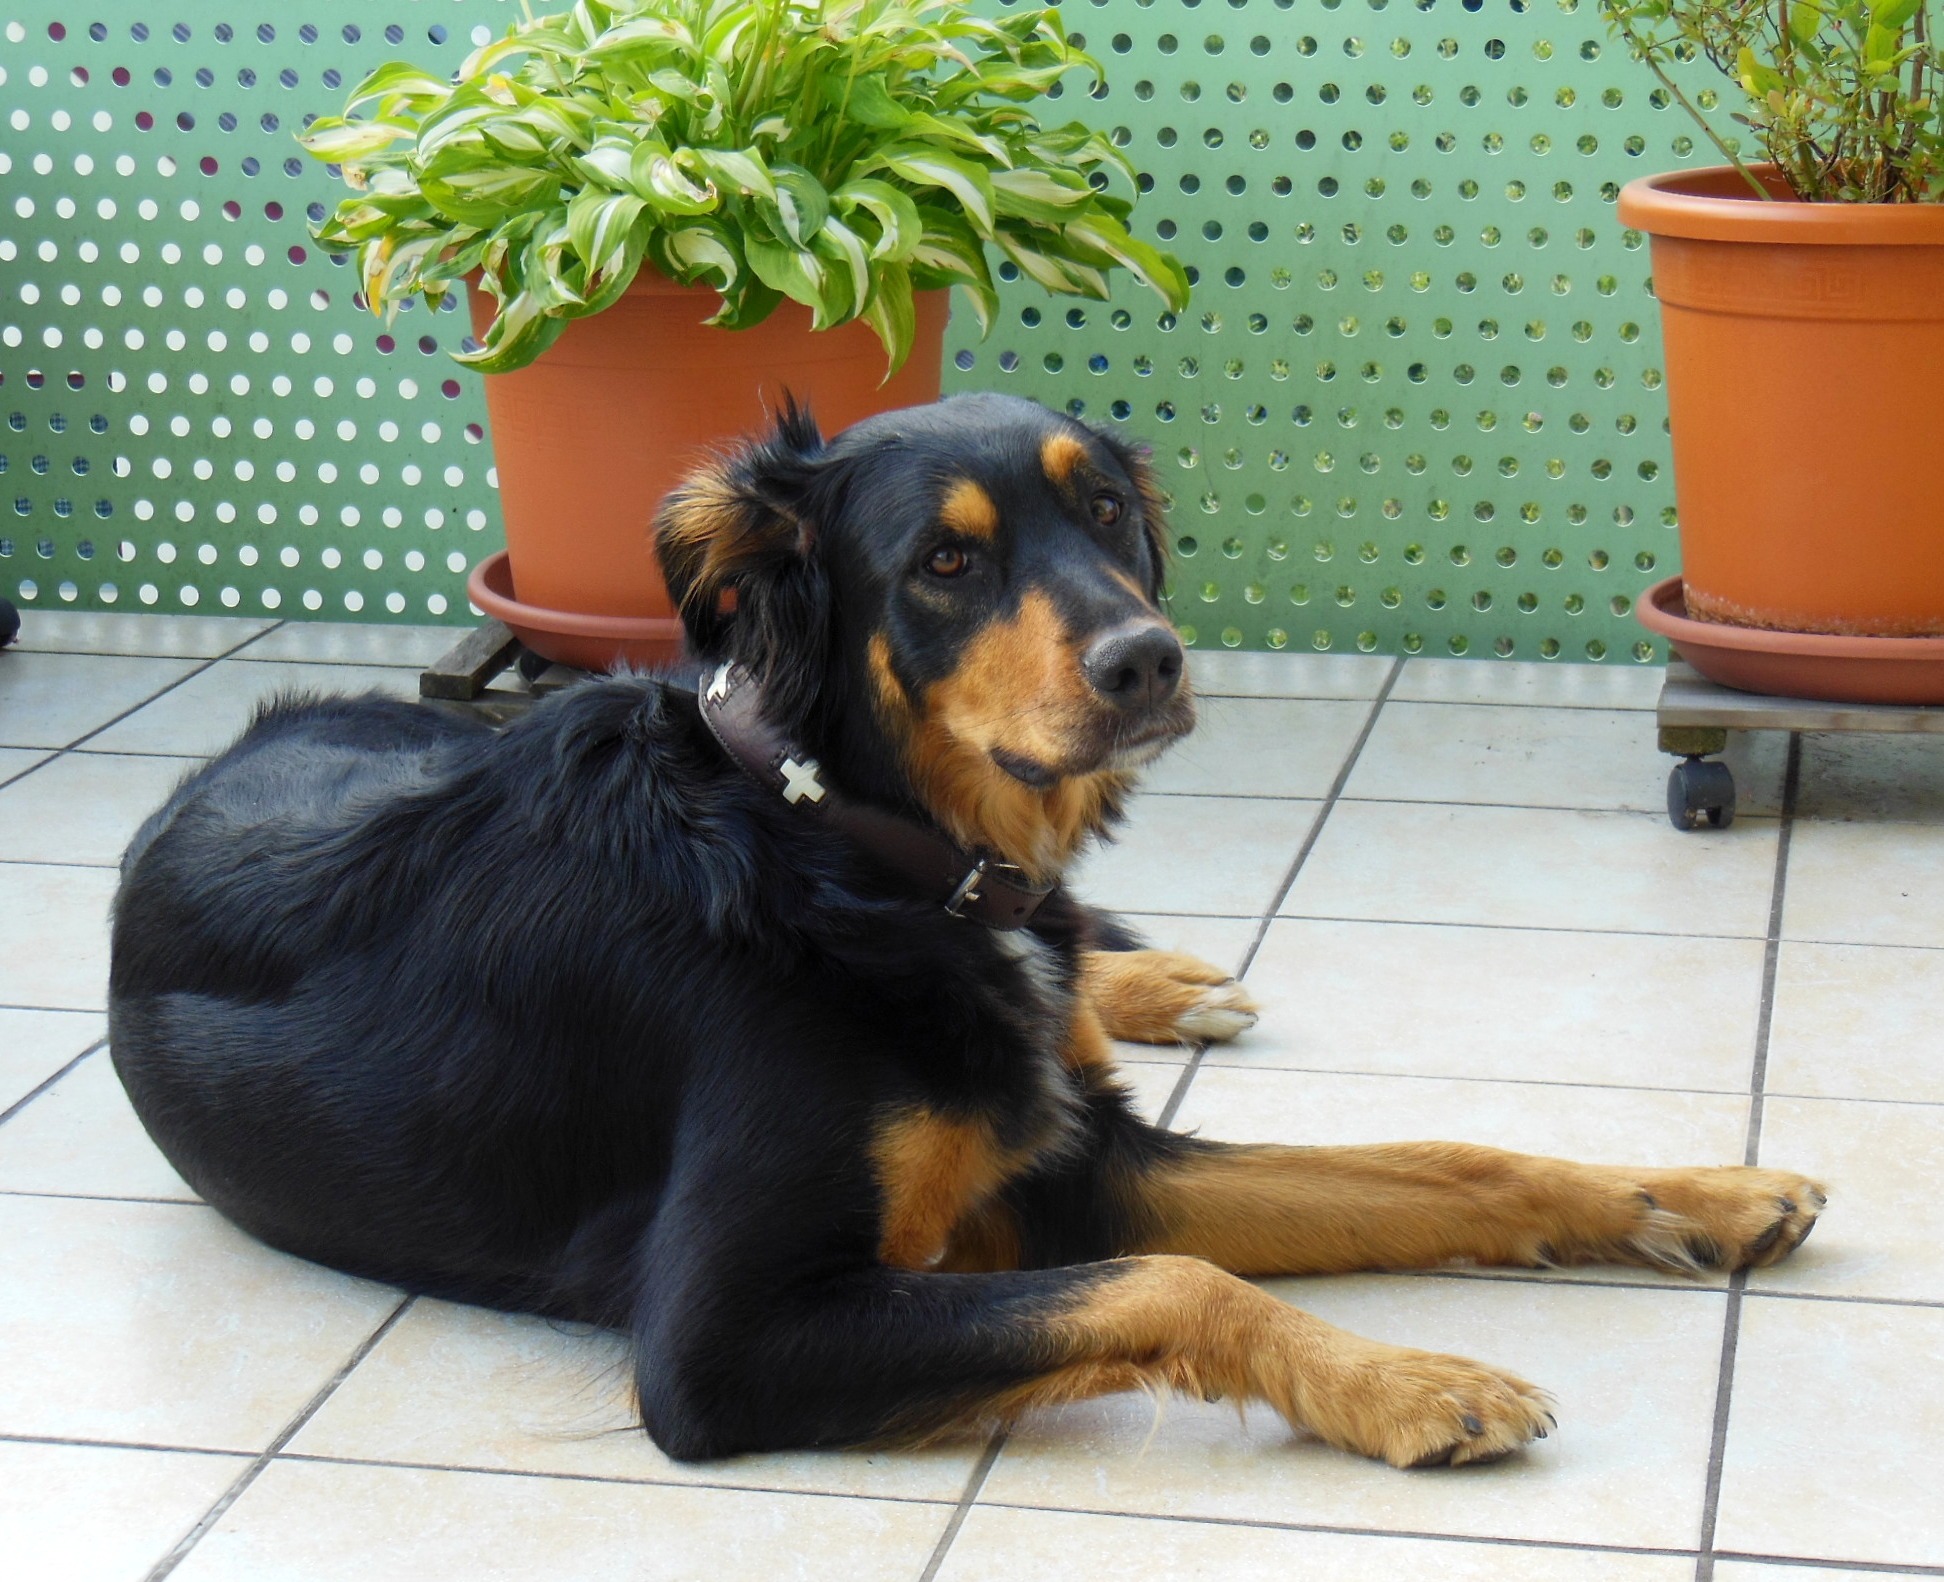
dog, mammal, face, eyes, hybrid, vertebrate, dog breed, comrade, dog like mammal, dog breed group